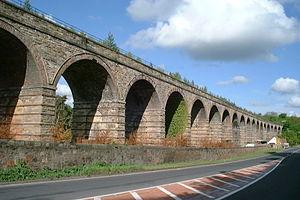
Le viaduc de Lothianbridge sur la Waverley Route au sud d'Édimbourg, en Écosse (Royaume-Uni). Il s'agit du plus important ouvrage d'art de cette voie ferroviaire de Carlisle à Édimbourg, dont le tronçon le plus proche d'Édimbourg fut réouvert.